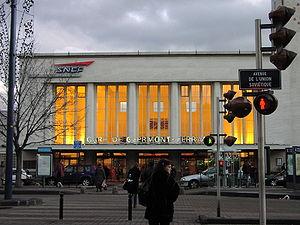
La liste des gares du Puy-de-Dôme, est une liste des gares ferroviaires, haltes ou arrêts, situées dans le département du Puy-de-Dôme, en région Auvergne-Rhône-Alpes.
La gare de Clermont-Ferrand est une gare ferroviaire française, de la ligne de Saint-Germain-des-Fossés à Nîmes-Courbessac, située à l'écart du centre de la ville de Clermont-Ferrand, dans le département du Puy-de-Dôme, en région Auvergne-Rhône-Alpes.